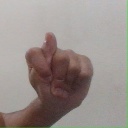
अक्षर: ट